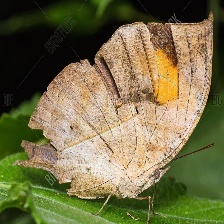
Species: ORANGE OAKLEAF